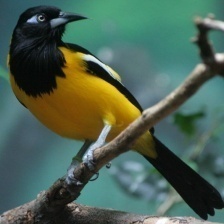
Species: VENEZUELIAN TROUPIAL
Scientific name: ICTERUS ICTERUS